2023 in Iraq

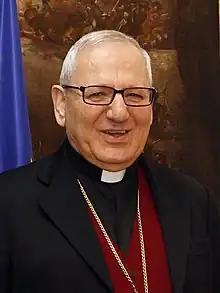
Cardinal Louis Sako

Arabian Gulf Cup stampede, kills four and injures up to 80+ after the 25th Arabian Gulf Cup in Basra.